Iron Man's armor

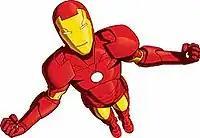
Iron Man's original armor in "Iron Man: Armored Adventures"

The armor briefly gained intelligence in Episode 14 of Season 1, "Man and Iron Man". Problems arose due to its desire to protect Stark above all else (including almost killing Whiplash, as it did in the comics) – by constantly keeping him inside itself. However, like in the comics, the armor sacrificed itself to save Stark during a cardiac arrest.